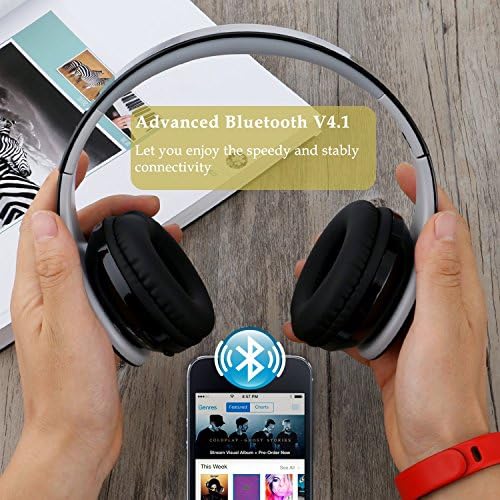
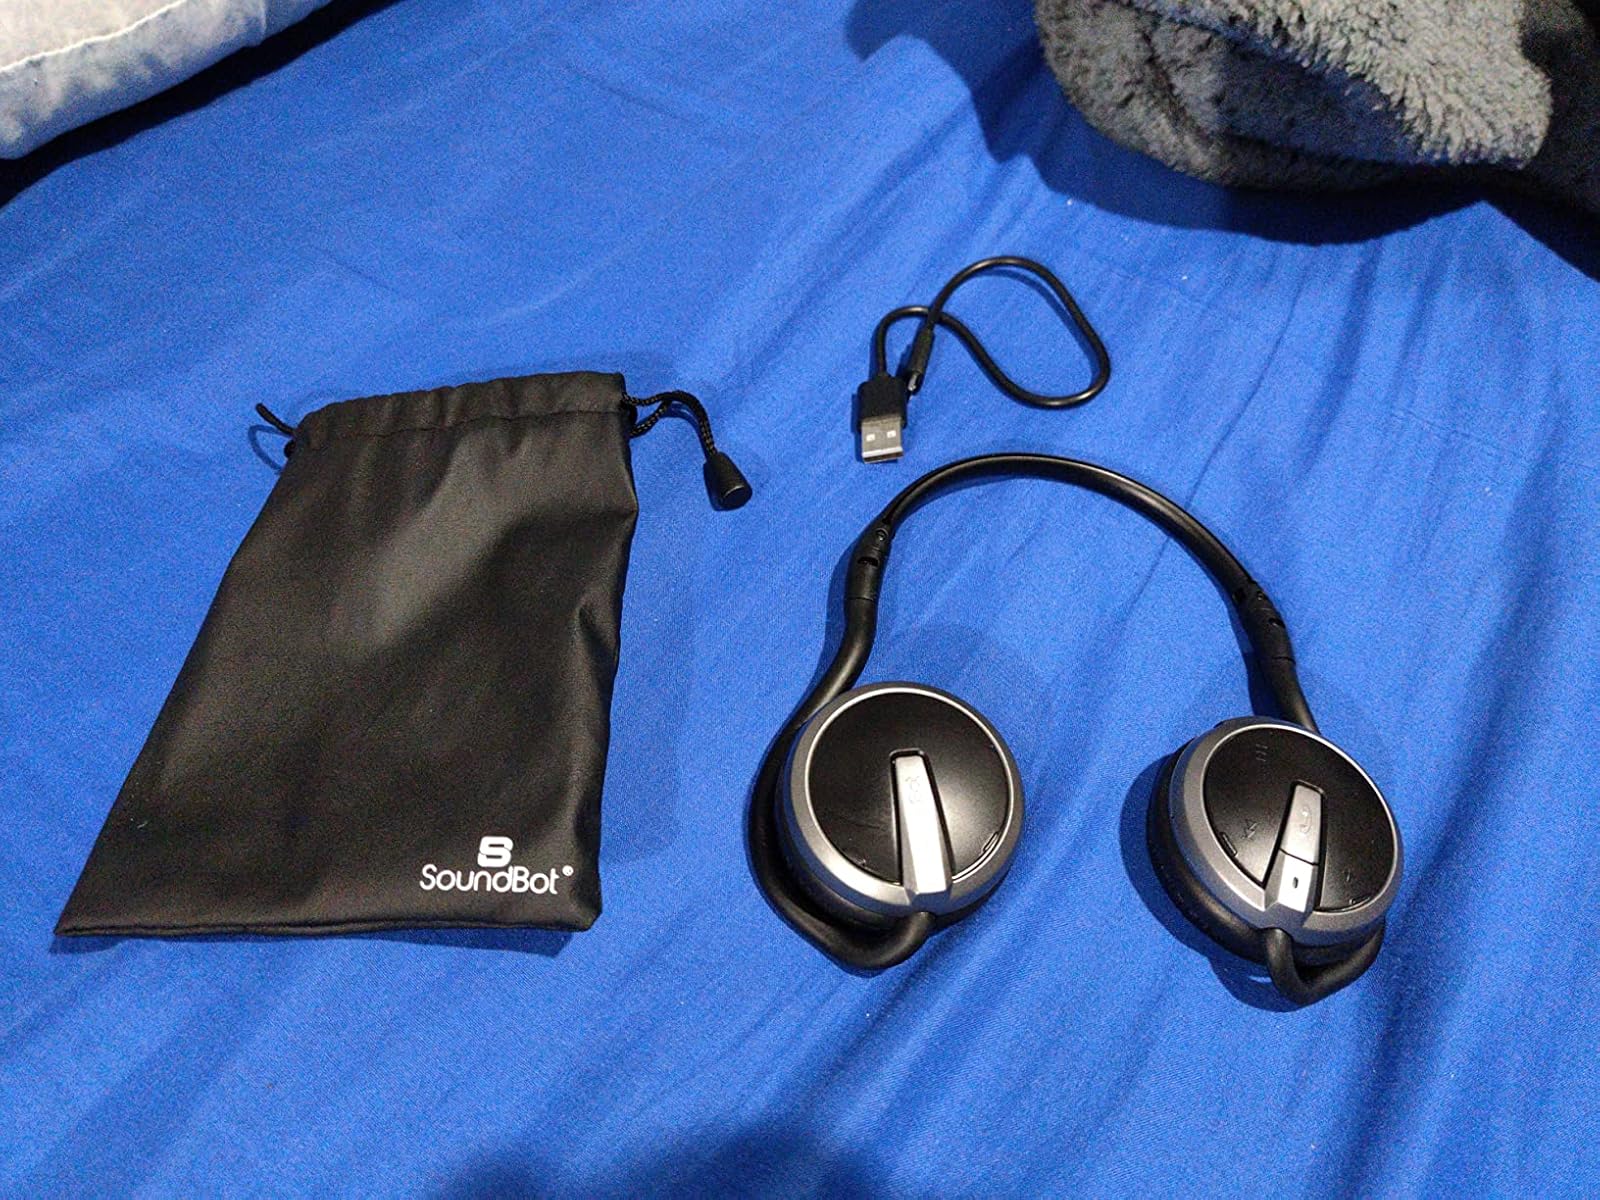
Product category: headphones
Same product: no